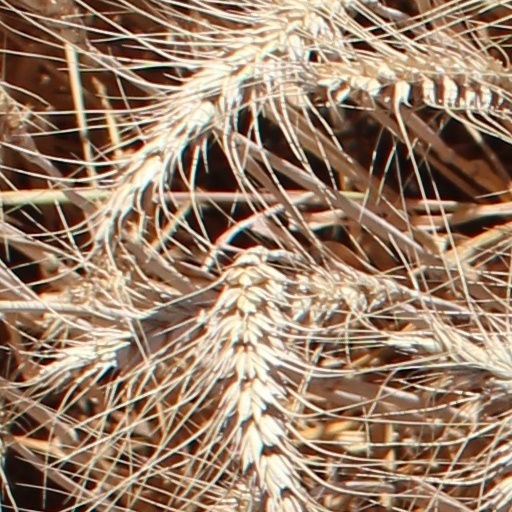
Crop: wheat